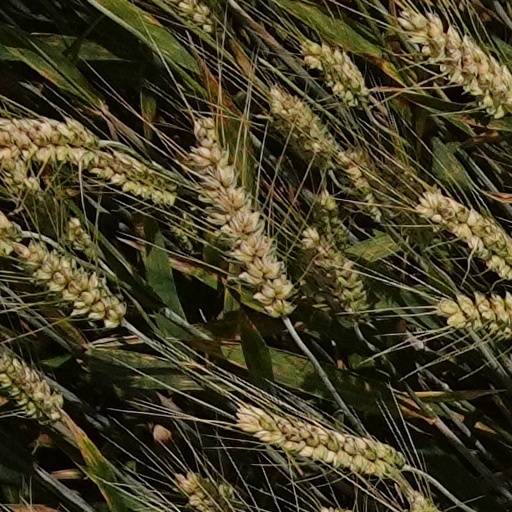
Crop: wheat